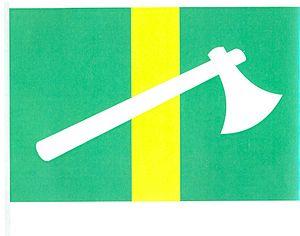
Řídeč est une commune du district et de la région d'Olomouc, en République tchèque. Sa population s'élevait à 199 habitants en 2018.